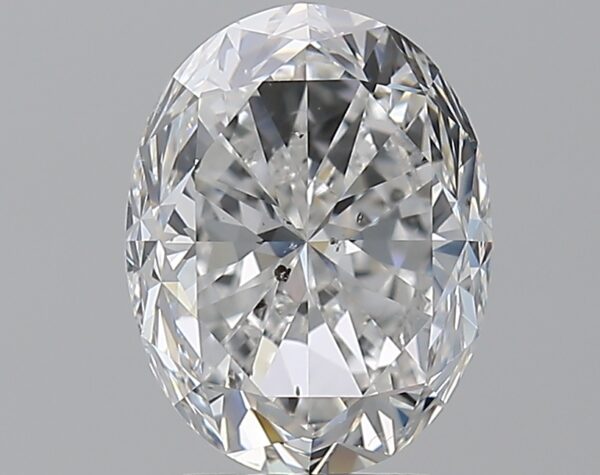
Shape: oval
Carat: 3
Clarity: SI1
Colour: E
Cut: FG
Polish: EX
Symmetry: EX
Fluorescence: N
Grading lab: GIA
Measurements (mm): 9.86 x 7.58 x 5.44